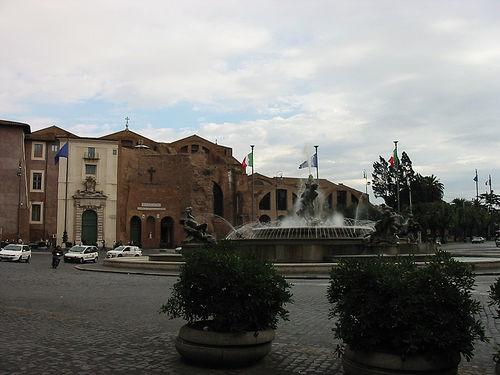
Weather: cloudy or overcast